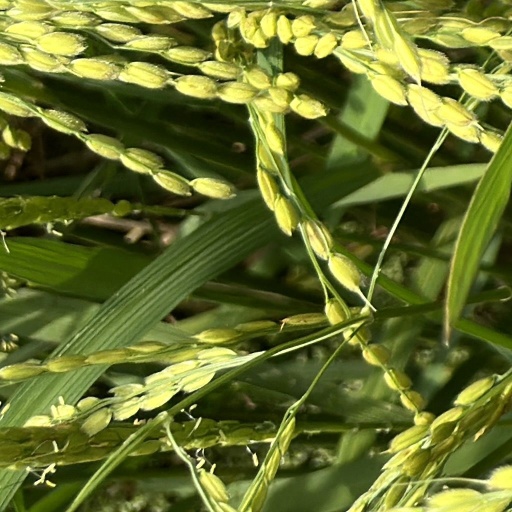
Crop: rice